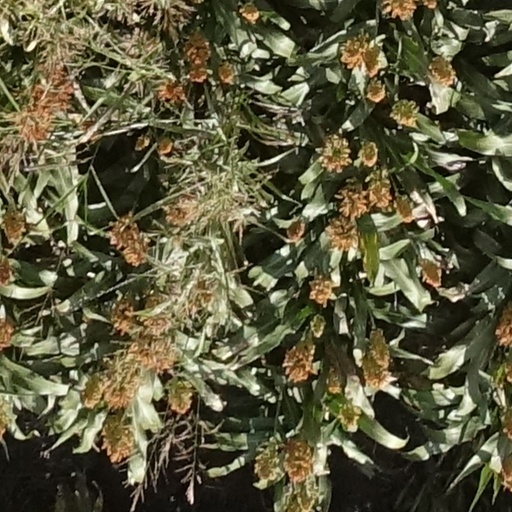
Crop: sorghum